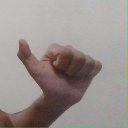
अक्षर: त